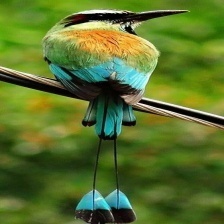
Species: TURQUOISE MOTMOT
Scientific name: EUMOMOTA SUPERCILIOSA